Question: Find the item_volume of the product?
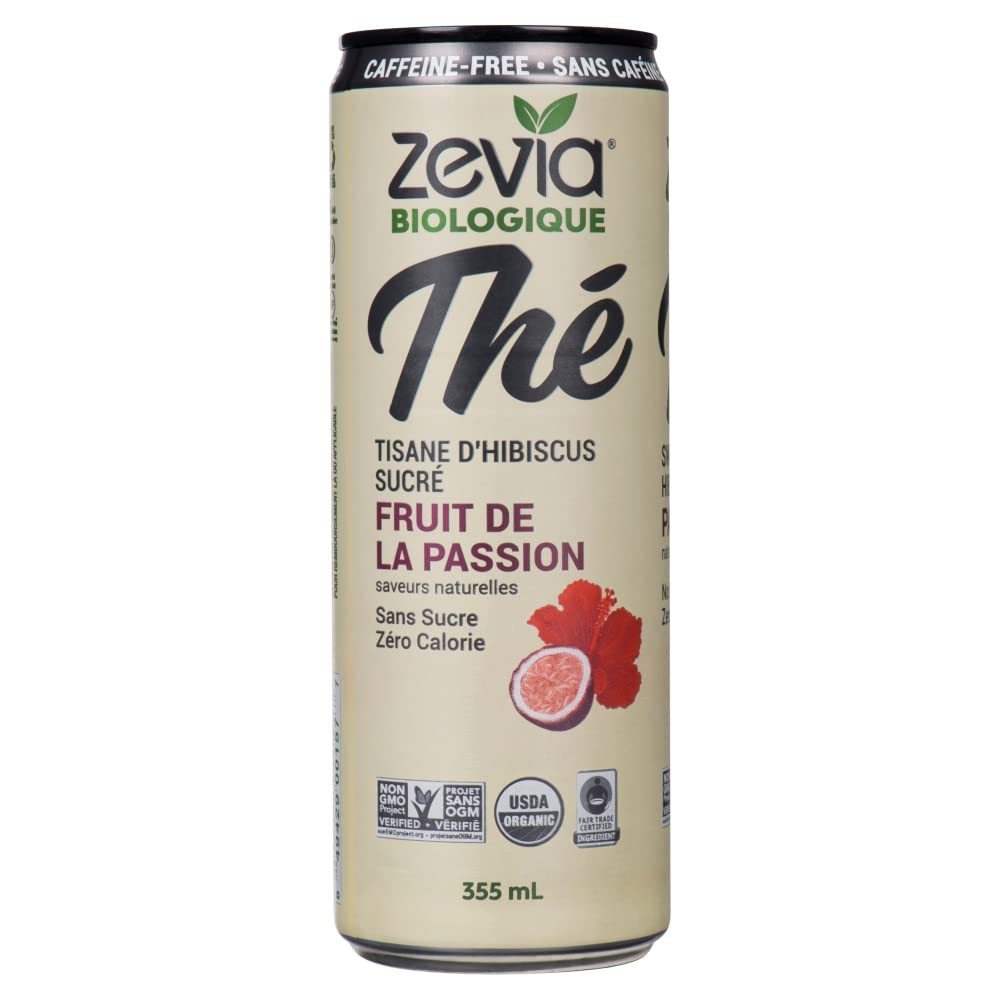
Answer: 355.0 millilitre